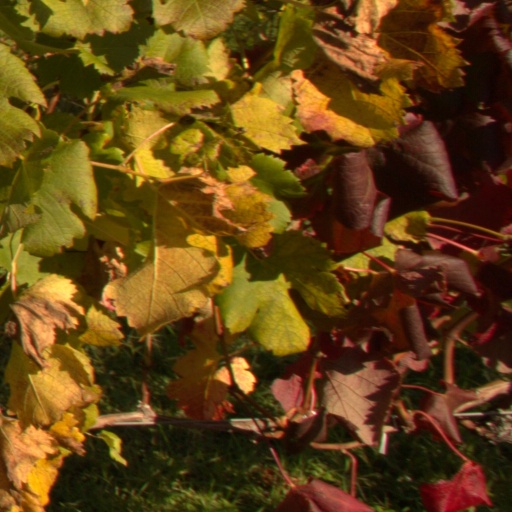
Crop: grape